Angel of Retribution

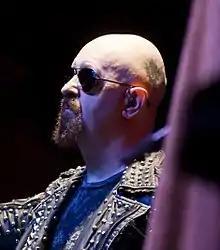
"Angel of Retribution" marked the return of vocalist Rob Halford.

"Angel of Retribution" was originally scheduled to be released in late 2004, but the label changed the release date to early 2005, hoping for better sales. Early pressings have the year 2004 printed on the covers. In a descriptive detail about the album, Glenn Tipton explains, "We've got a lot of energy. We're firing on all cylinders and it's obvious on this album. I think it's the most natural JUDAS PRIEST album. A lot of people who have listened to it have said it's timeless. You couldn't really date it." Rob Halford adds, "That decade that we were out of each other's company just seems to have vanished in smoke. When we got together to begin writing the new material for 'Angel of Retribution', it was really a continuation of where we would have been had we made the next record after 'Painkiller'. All the pieces were already in place."